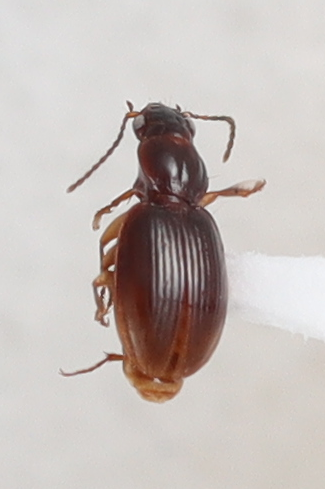
Scientific name: Mecyclothorax discedens
Plot: 4
Trap: S
Collected: 20240717